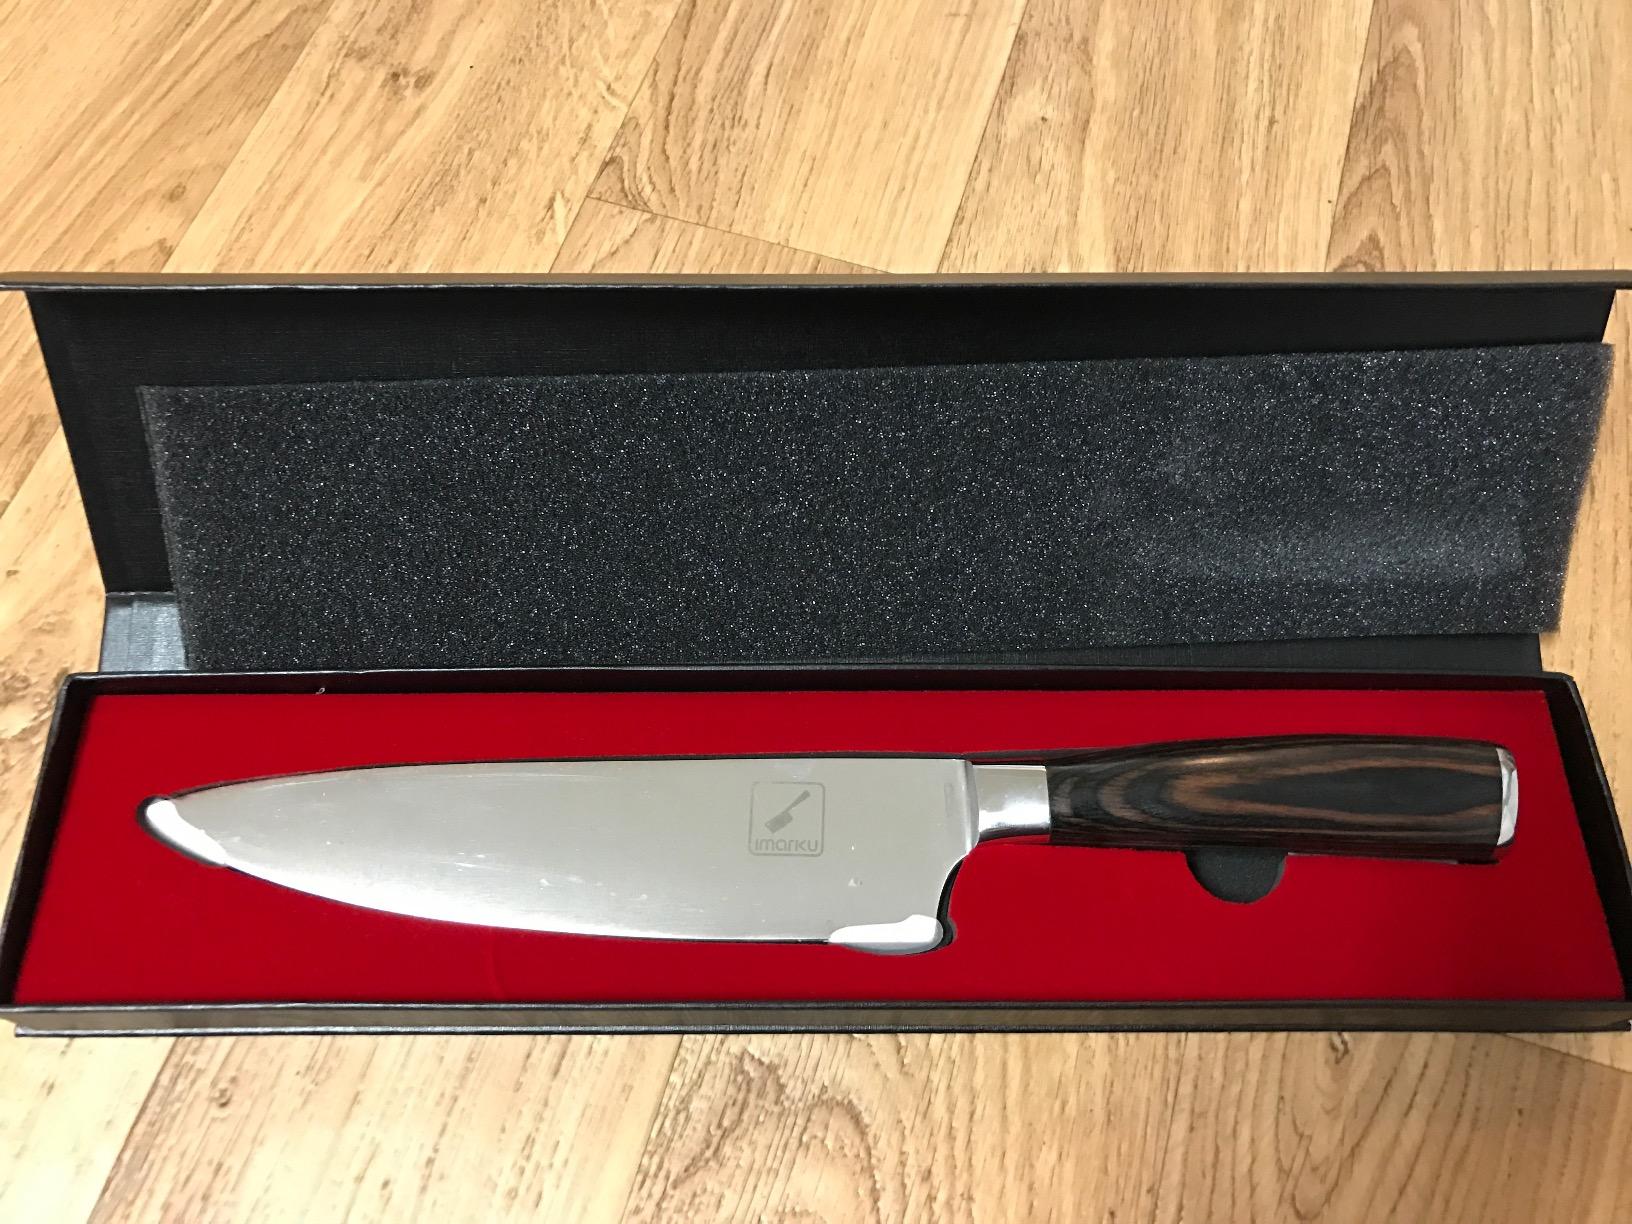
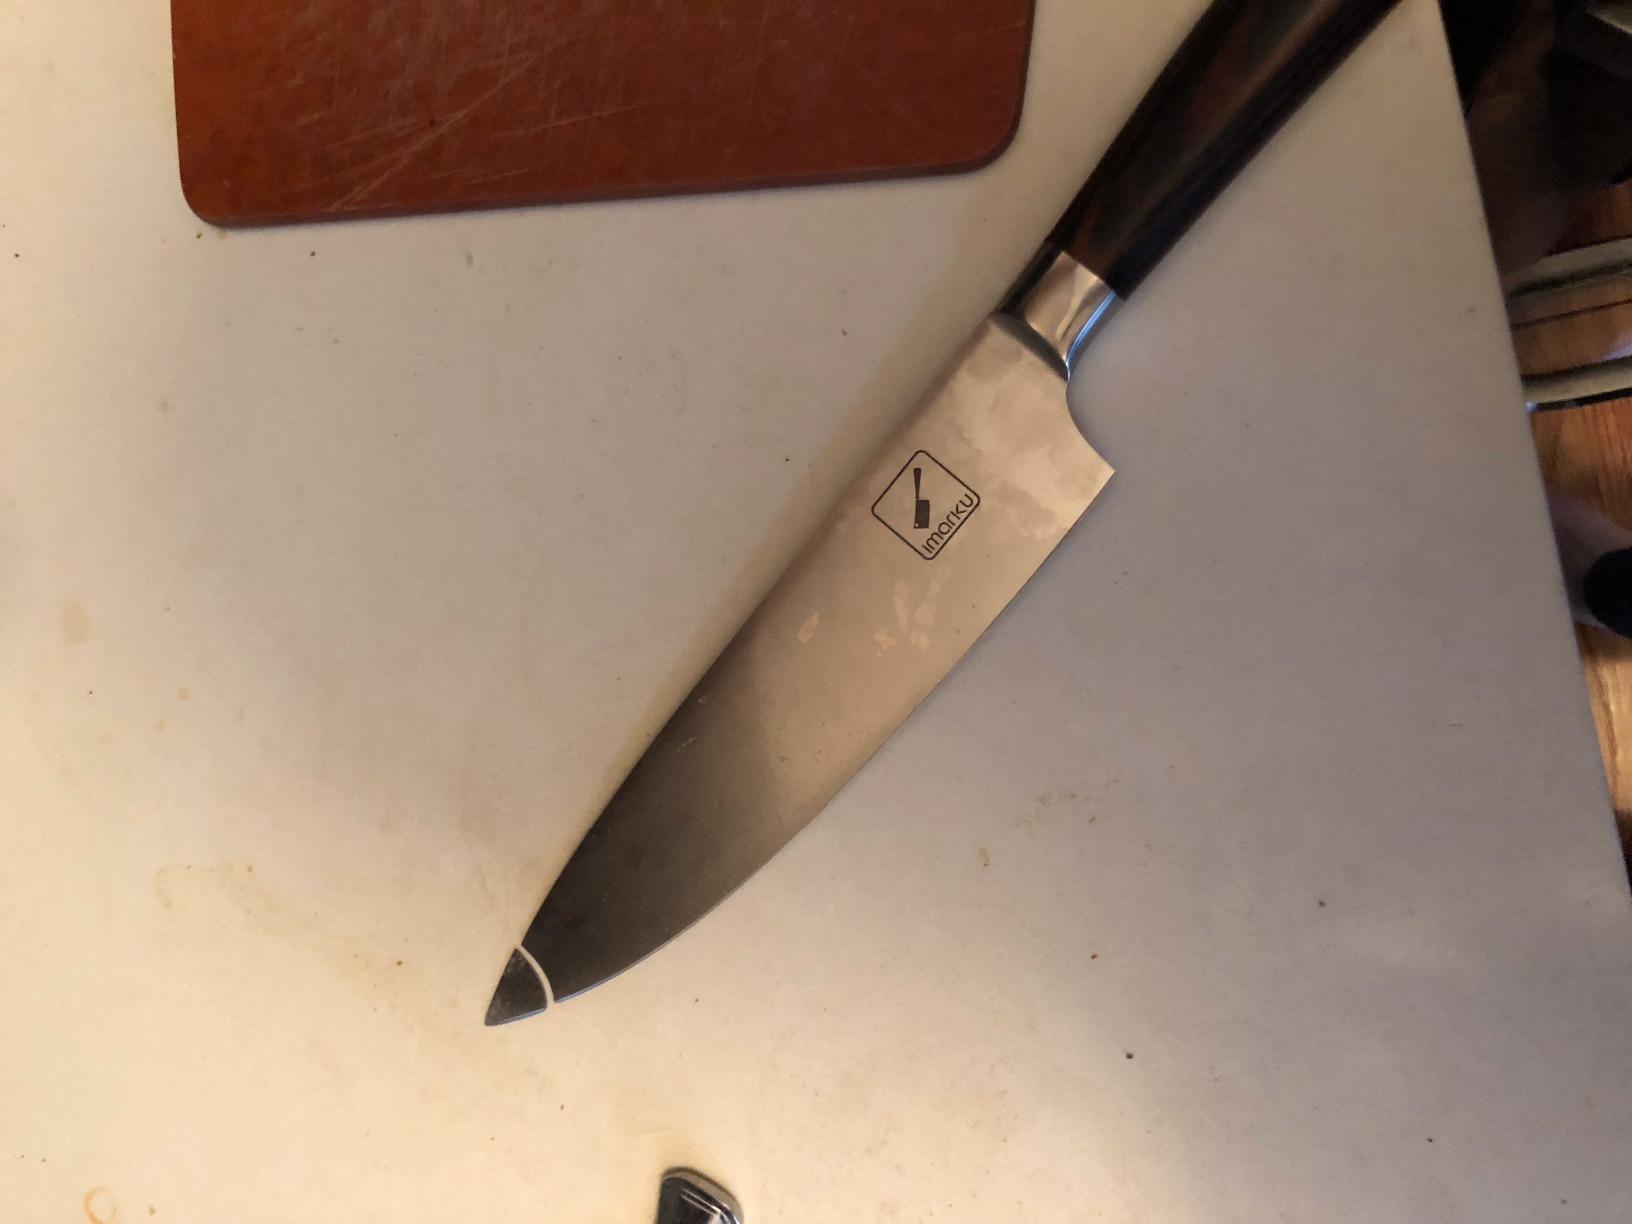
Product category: items_knife
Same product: yes